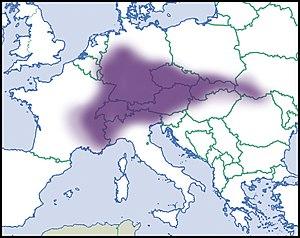
Repartition en Europe, niveau de connaissance de 2012. Description de la source en français Italiano: Distribuzione in Europa, livello di conoscenza del 2012. Descrizione della fonte in italiano Português: Distribuição na Europa, nível de conhecimento de 2012. Descrição da fonte em português Čeština: Distribuce v Evropě, úroveň znalostí v roce 2012 Polski: Dystrybucja w Europie, poziom wiedzy z 2012 roku Русский: Распространение в Европе, уровень знаний в 2012 году